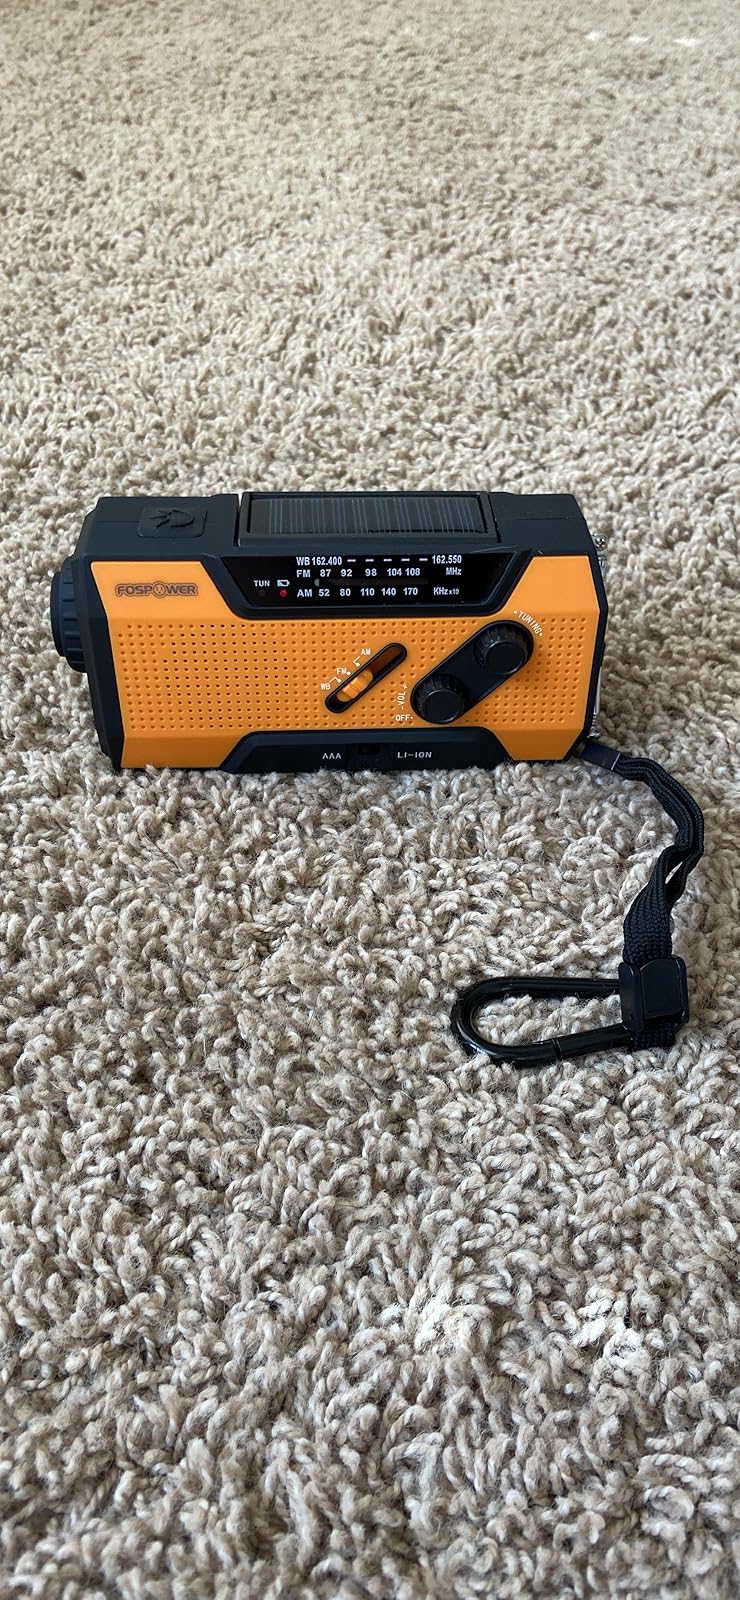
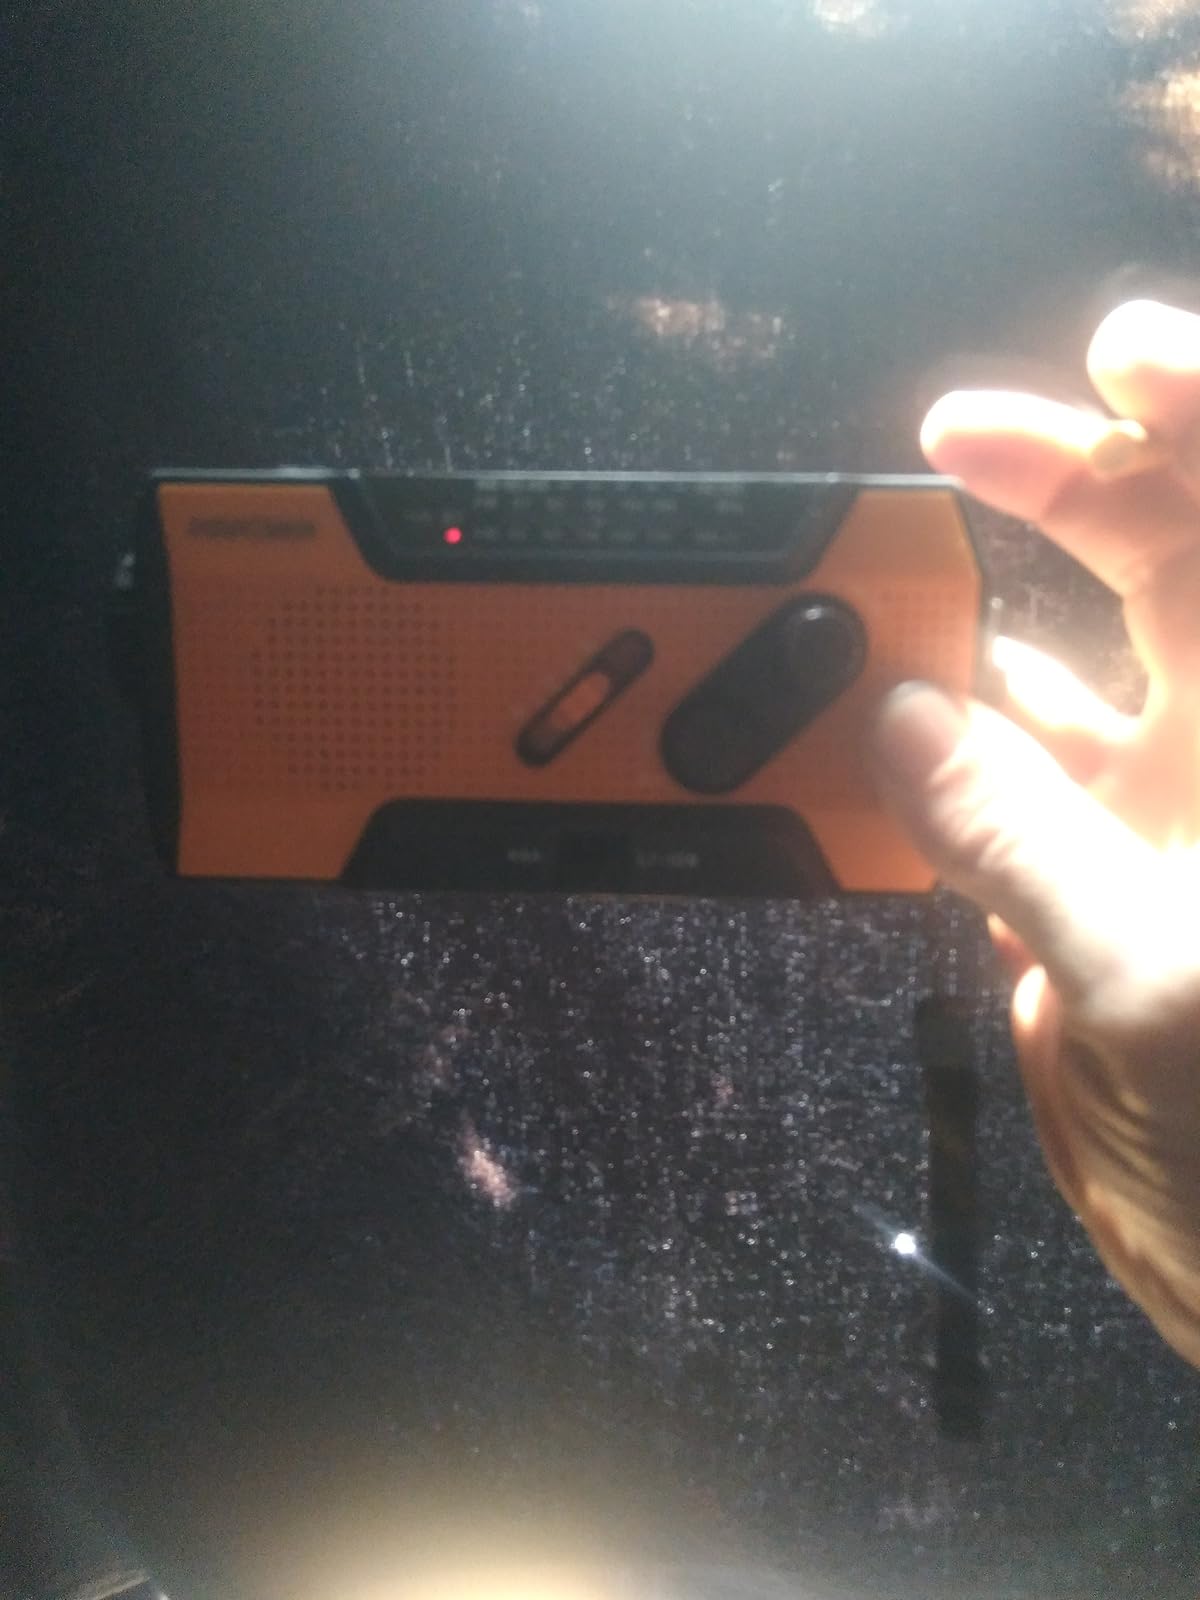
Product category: radio
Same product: yes